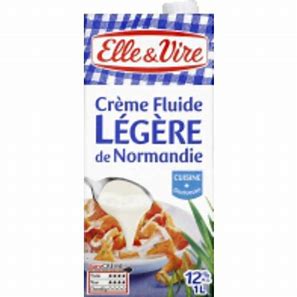
Waste category: cardboard